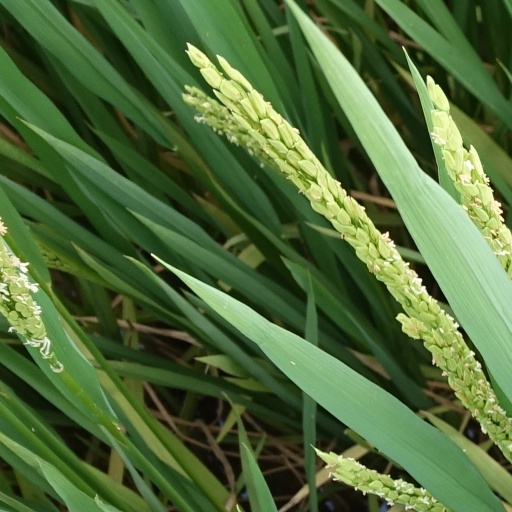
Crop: rice